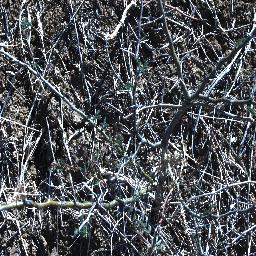
Label: prickly_acacia